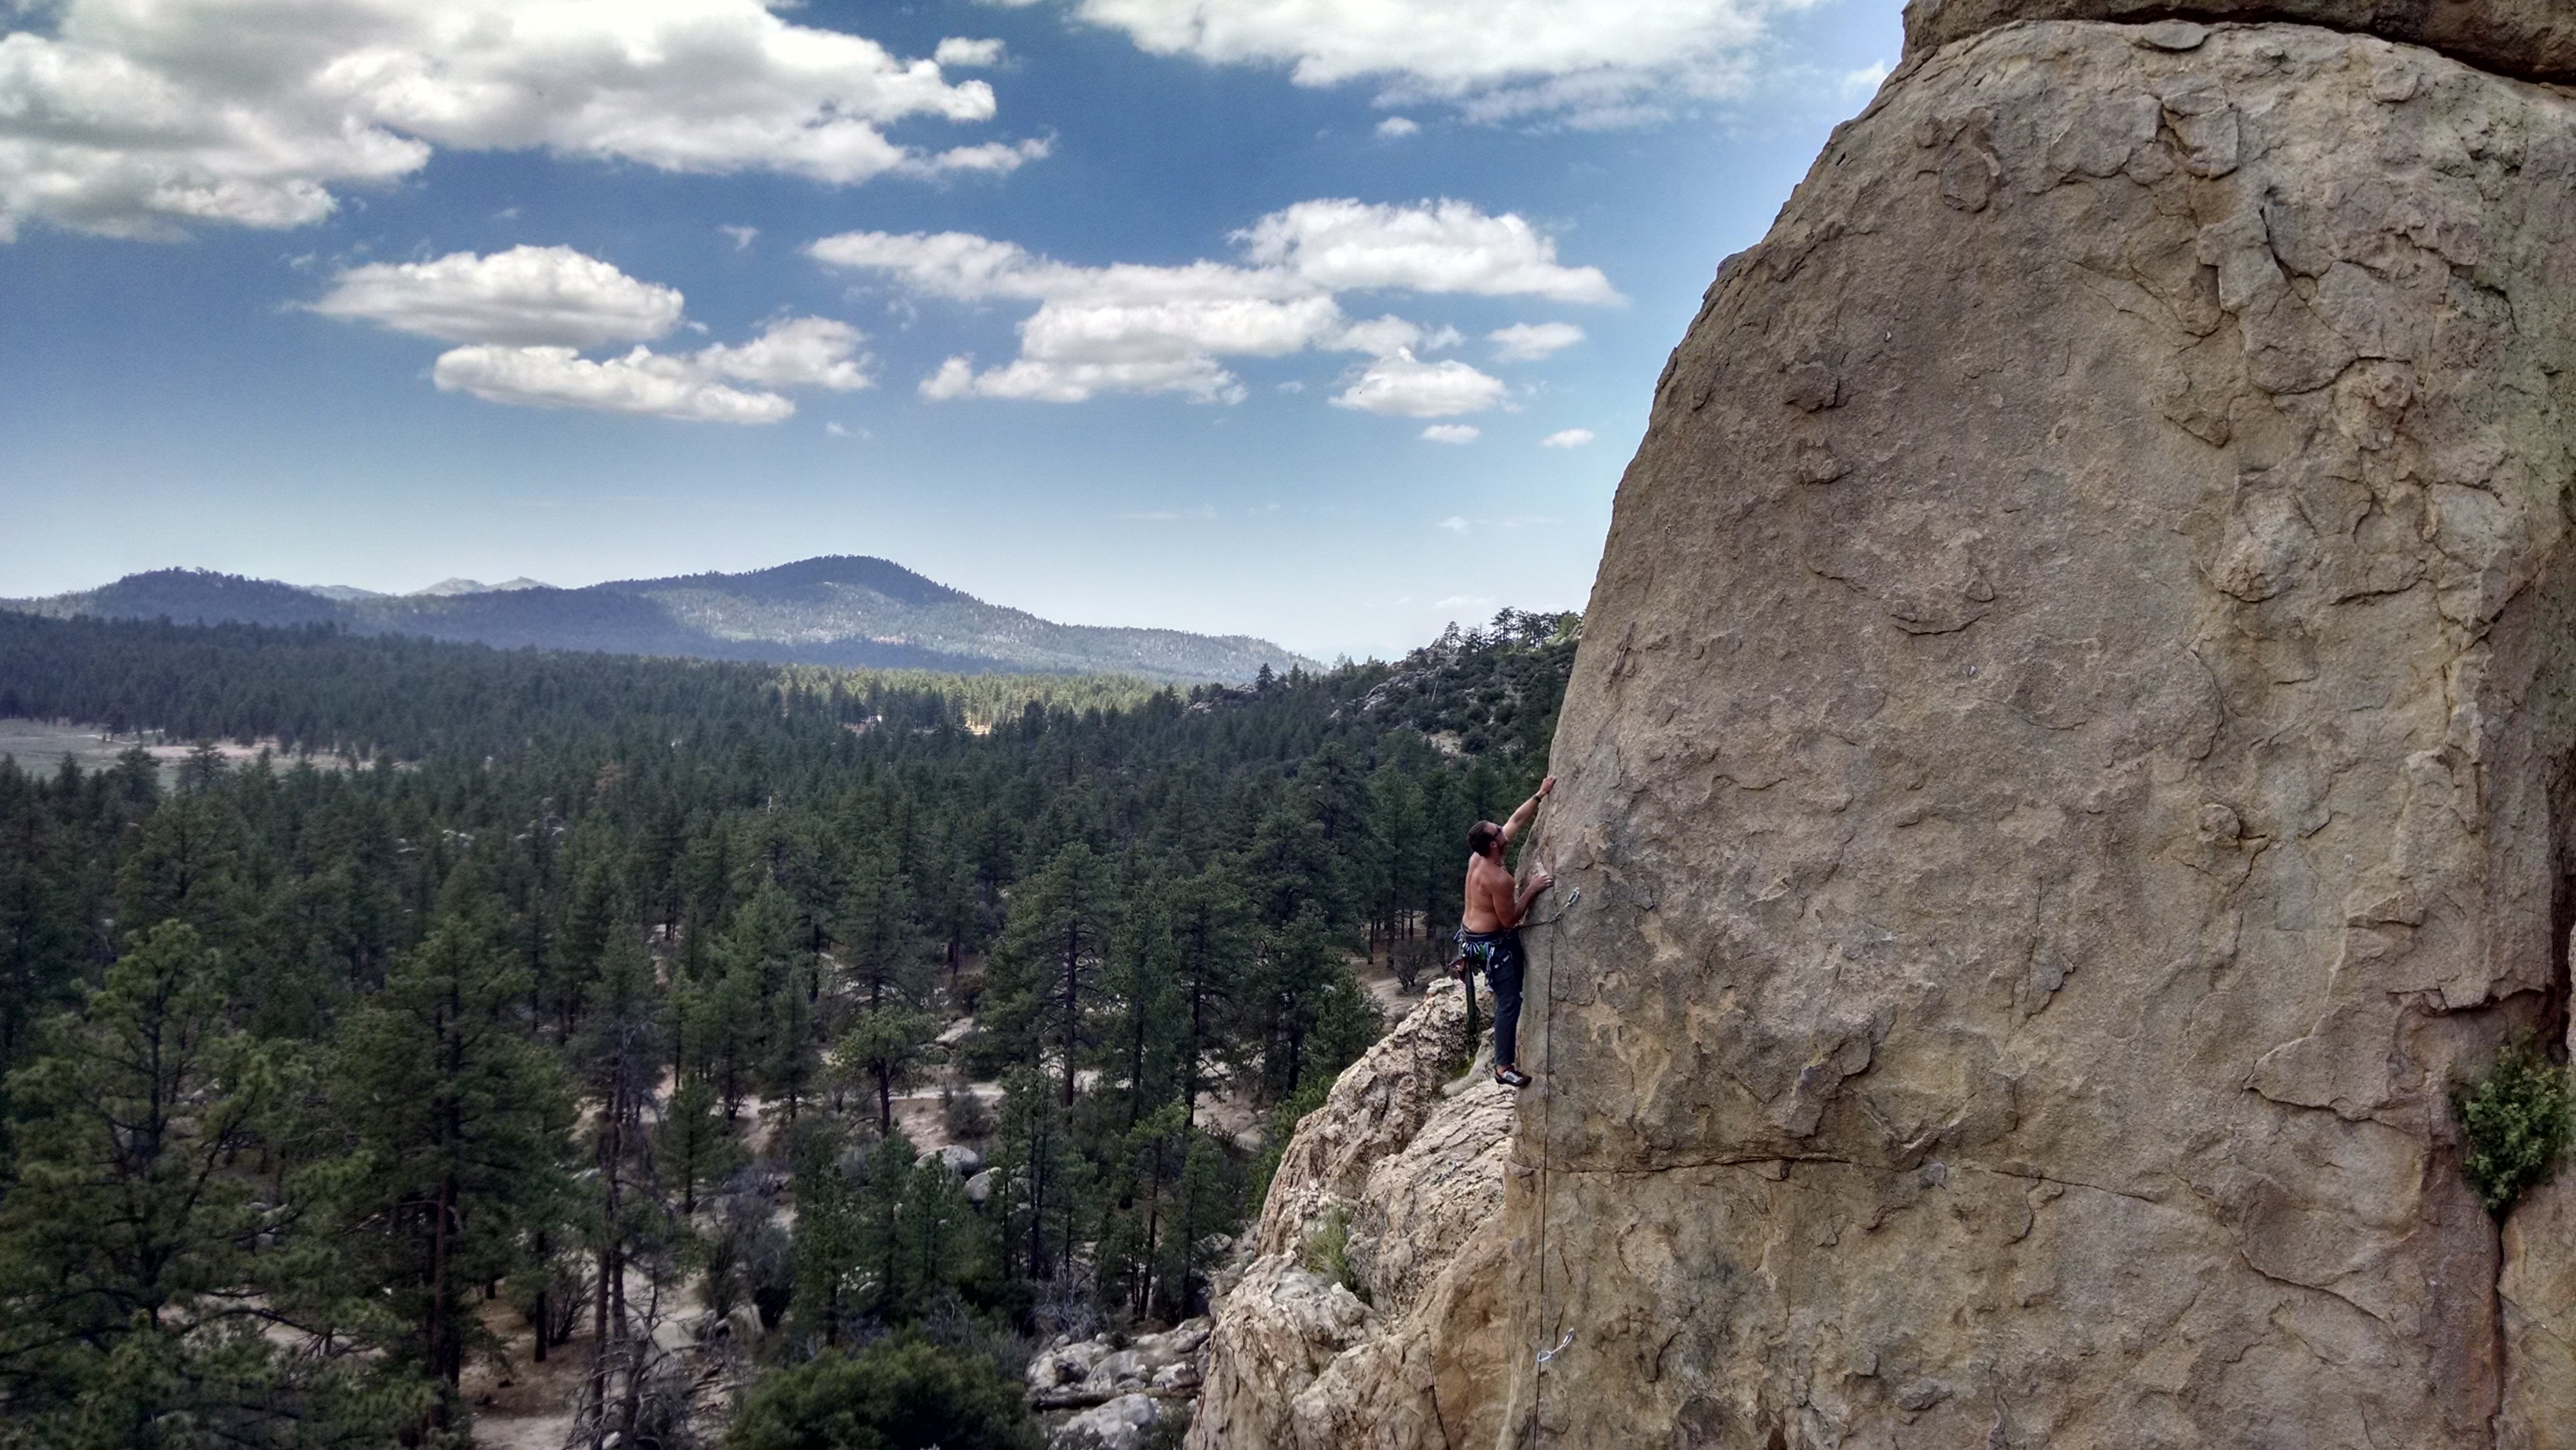
wilderness, walking, mountain, trail, adventure, mountain range, recreation, cliff, climbing, rock climbing, extreme sport, terrain, ridge, outdoors, sports, extreme sports, big bear, outdoor recreation